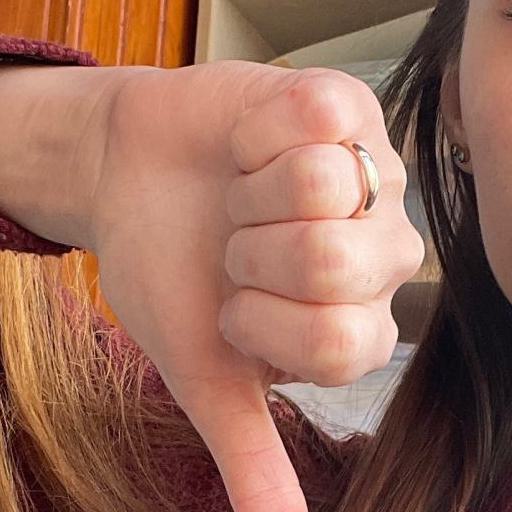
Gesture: dislike